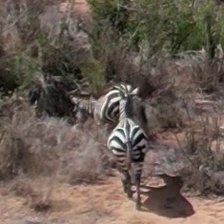
Pose orientation: back